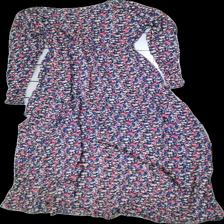
View: back
Type: Dress
Category: Ladies
Brand: Missing
Colors: Multicolor, Blue, Pink, Beige
Material: 100% viscose
Pattern: Floral print
Cut: Regular
Season: Summer
Smell: Minor
Damage: rhinestones missing
Price range: <50
Recommended usage: Reuse
Comment: Home made